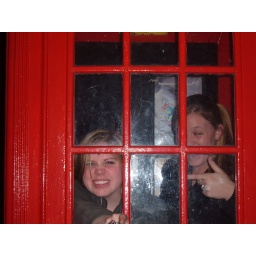
your not cool unless you've broken a window in a london phone booth